Thad Matta

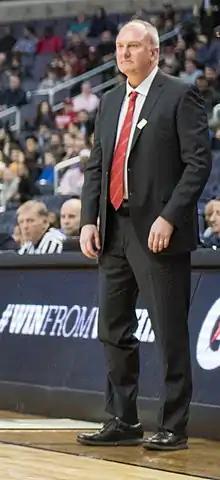
Matta in 2017

Matta, a finalist for the 2002–03 Naismith National Coach of the Year Award, was hired as the 13th head coach in Ohio State history on July 7, 2004, after the school had fired previous coach Jim O'Brien. No time was wasted preparing for his first season in Columbus, which culminated in a 65–64 victory over undefeated and top–ranked University of Illinois in the regular-season finale at Value City Arena before a packed house and a national television audience. The Buckeyes' final record for the 2004–05 campaign was 20–12, but did not include any postseason play, as the team was ineligible.